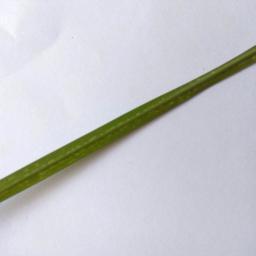
Label: Rice___Healthy